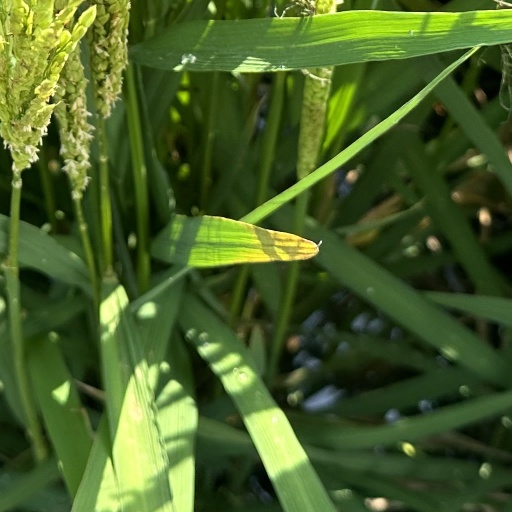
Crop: rice